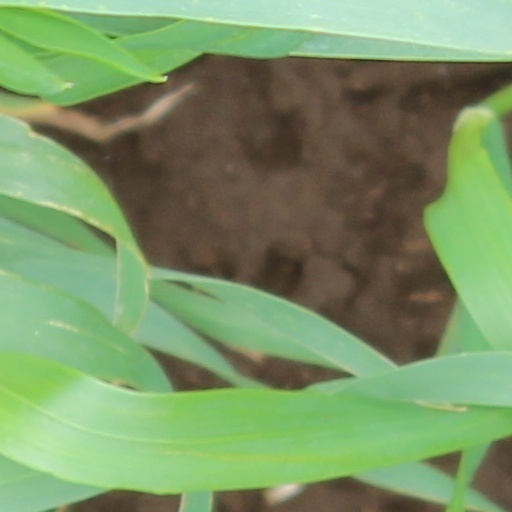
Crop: wheat